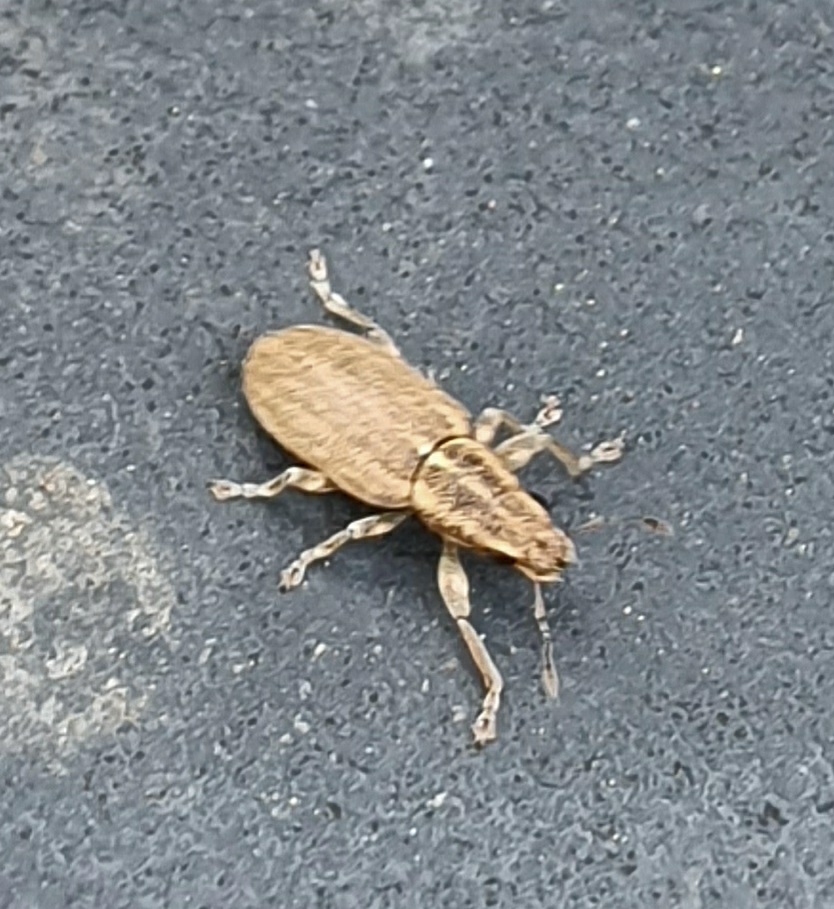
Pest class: pea_leaf_weevil